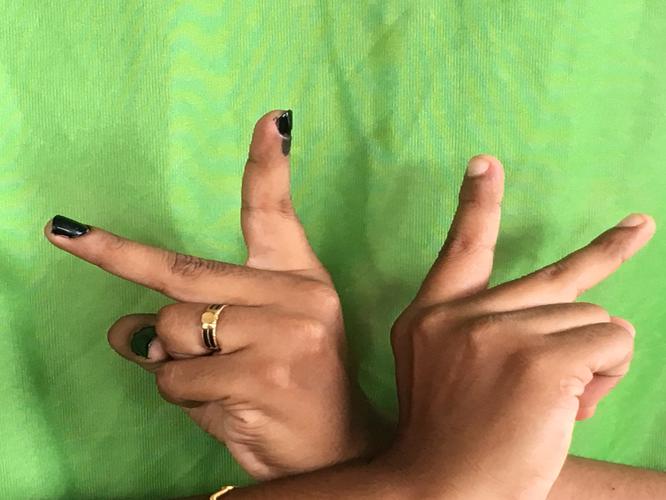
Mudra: Kartariswastika
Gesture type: double_hand